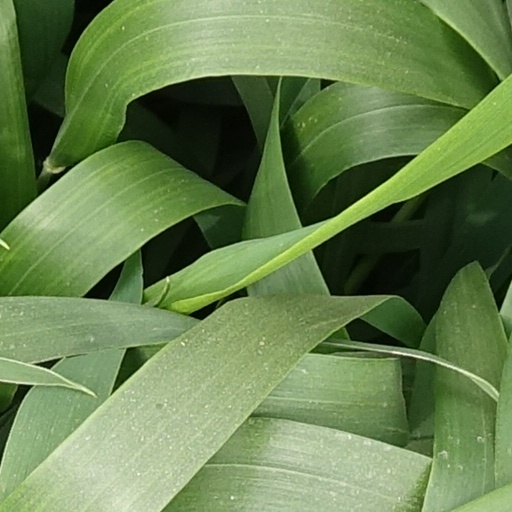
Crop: wheat